Nest

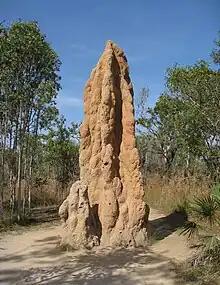
Termite nests can extend or more in the air.

Termites build elaborate nests that span multiple generations and may last decades. Using chewed wood, mud, and feces they build large mounds which may extend well into the air. The largest nests, built by members of genus "Amitermes", stand nearly tall with a similar circumference at the base, and host millions of individuals. Termite mounds are constructed to allow for excellent air flow, regulating the mound temperature. The mounds protect against drying and predation allowing many species to lose ancestral traits such as hard bodies, skin pigmentation, and good eyesight. Magnetic termites construct their nests with flattened sides along the north–south axis to ensure maximum warming during the winter, while exposing minimal surface area to the harshest mid-day sunshine. Other termite species use their nests to farm fungi.